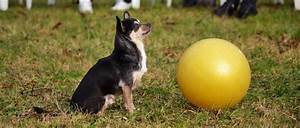
Label: dog